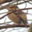
Label: bird